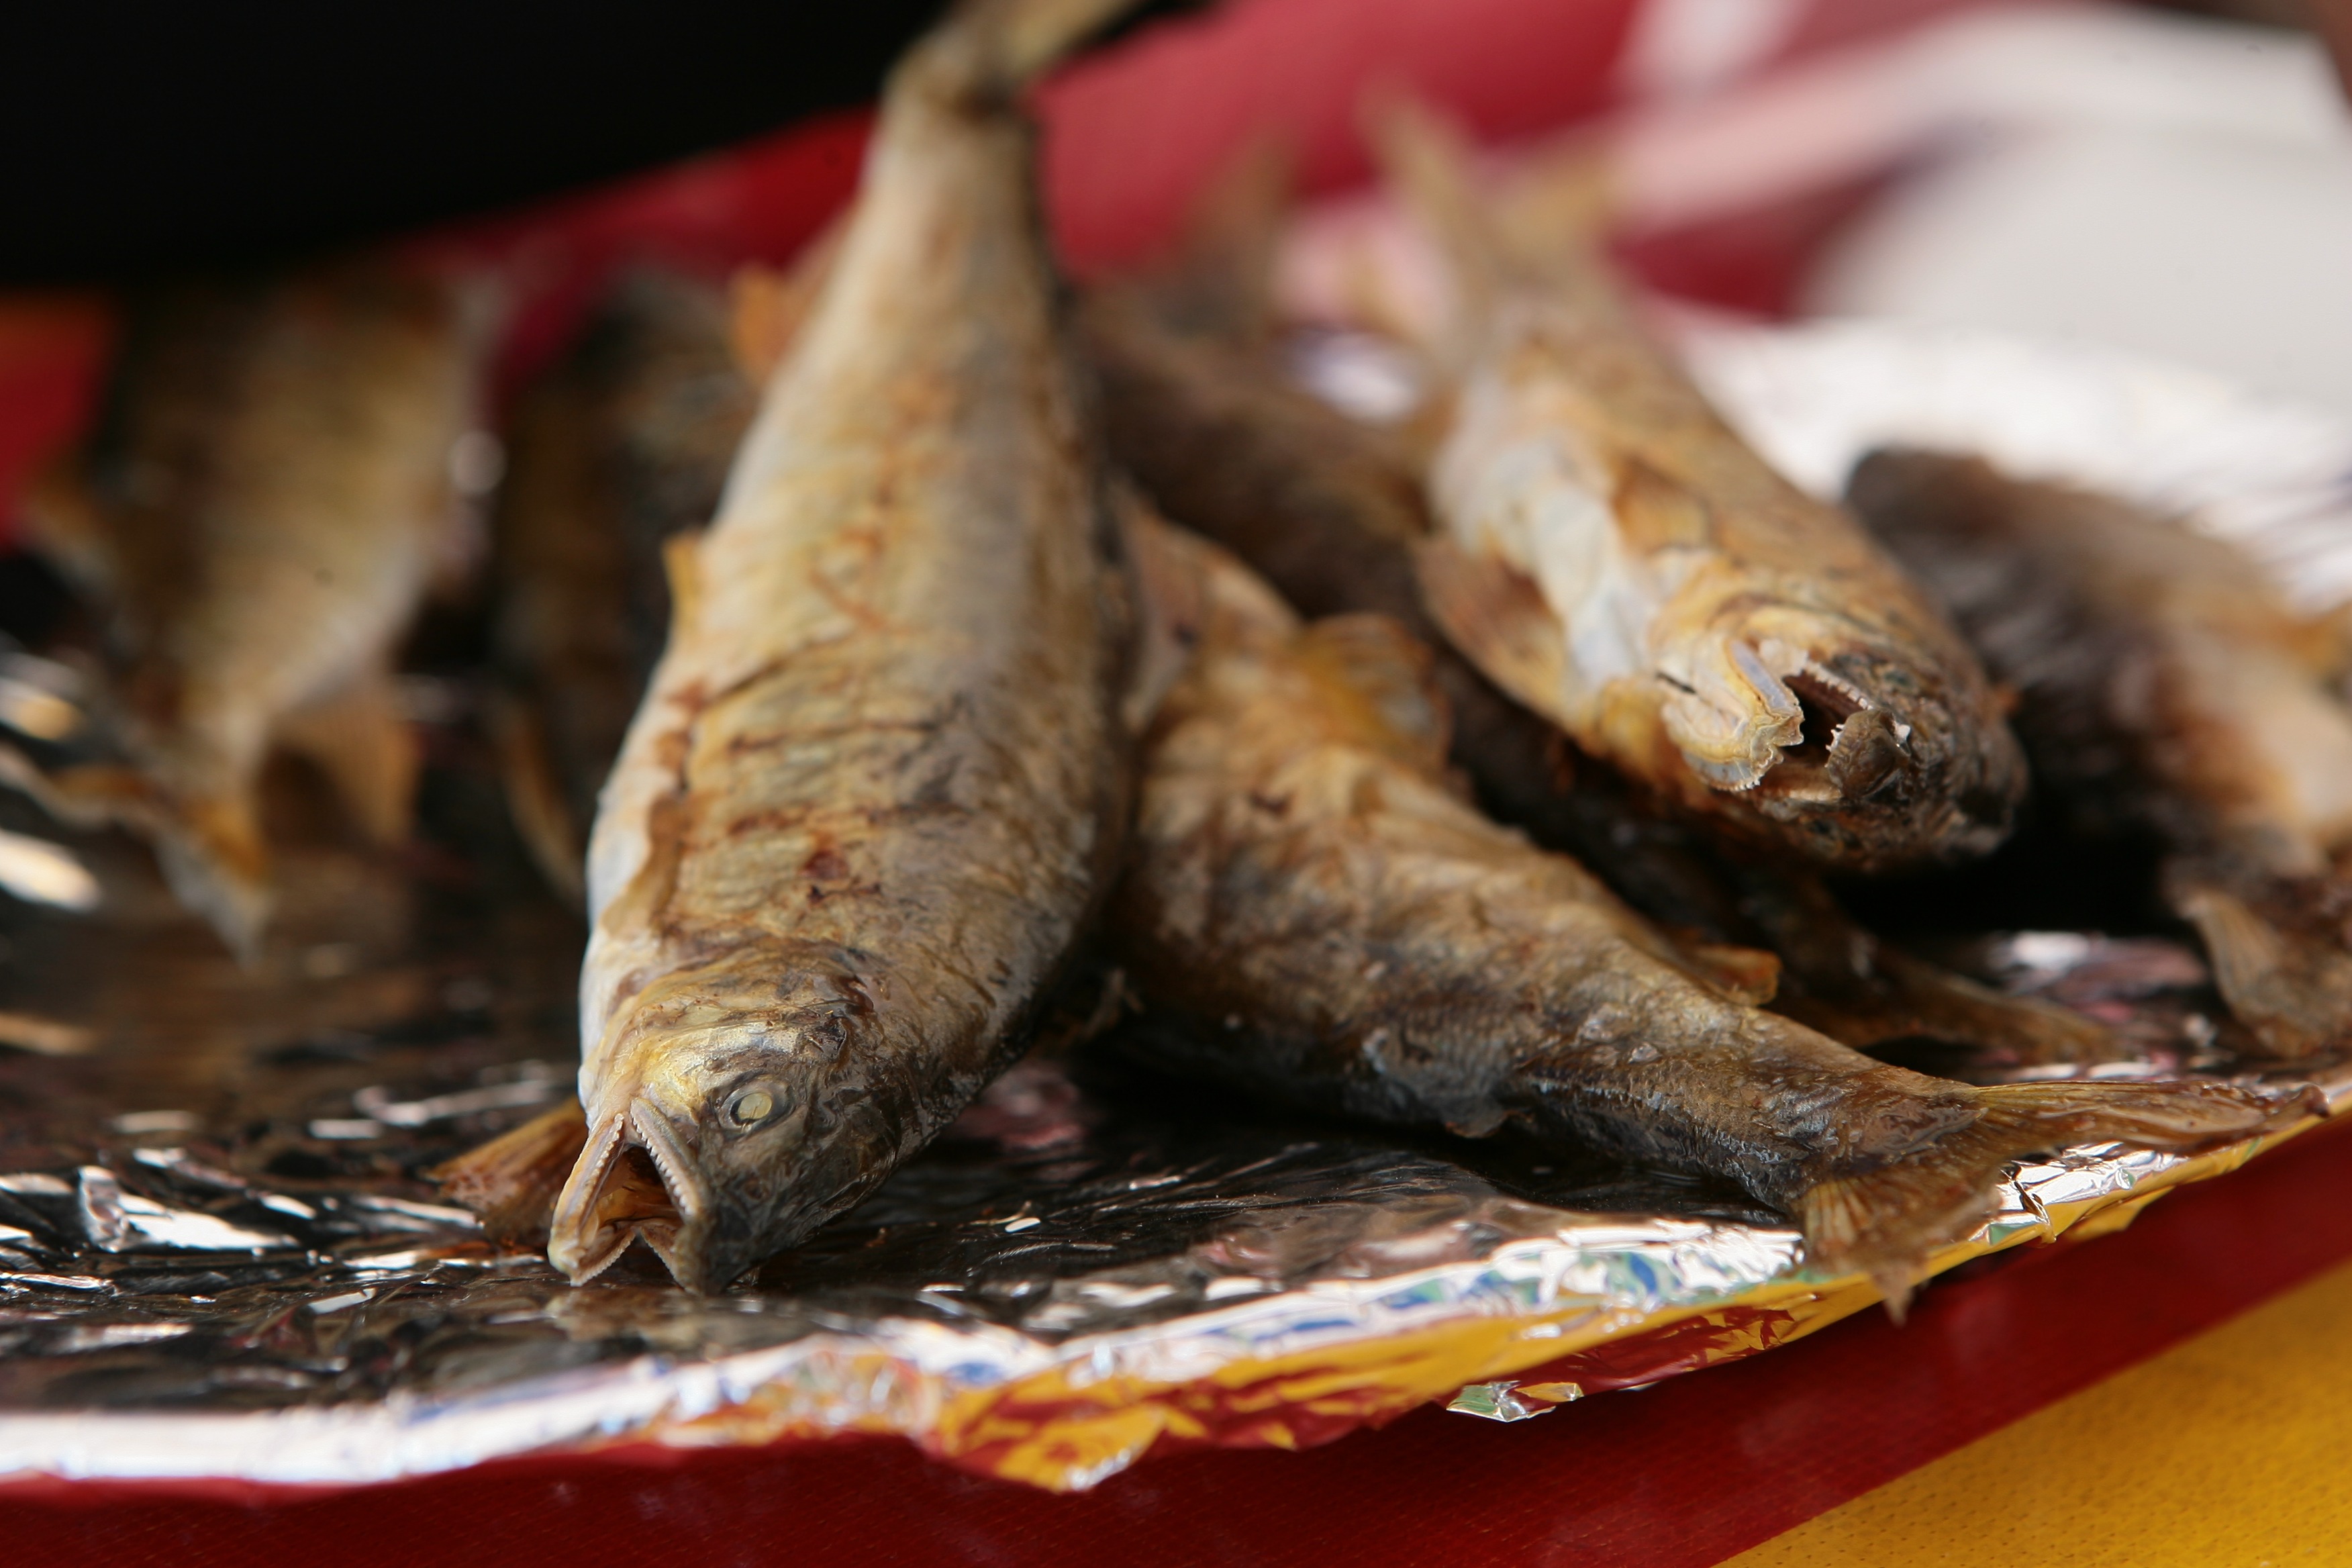
dish, food, produce, seafood, fish, meat, cuisine, sardine, early, herring, grilled, smoked fish, forage fish, shishamo